Cardiacs

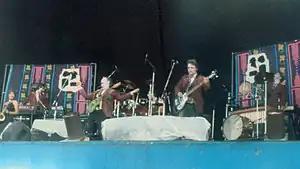
Cardiacs live at Reading Rock Festival 1986

Cardiacs were an English rock band formed in Kingston upon Thames by Tim Smith (guitar and lead vocals) and his brother Jim (bass, backing vocals) in 1977 under the name Cardiac Arrest. One of Britain's leading cult rock bands, Cardiacs' sound folded in genres including art rock, progressive rock, art punk, post-punk, jazz, psychedelia and heavy metal (as well as elements of circus, baroque pop, medieval music, nursery rhymes and sea shanties), all of which was topped by Smith's anarchic vocals and hard-to-decipher lyrics. The band's theatrical performance style often incorporated off-putting costumes and make-up, complete with on-stage confrontations. Their sound and image made them unpopular with the press, but they amassed a devoted following.